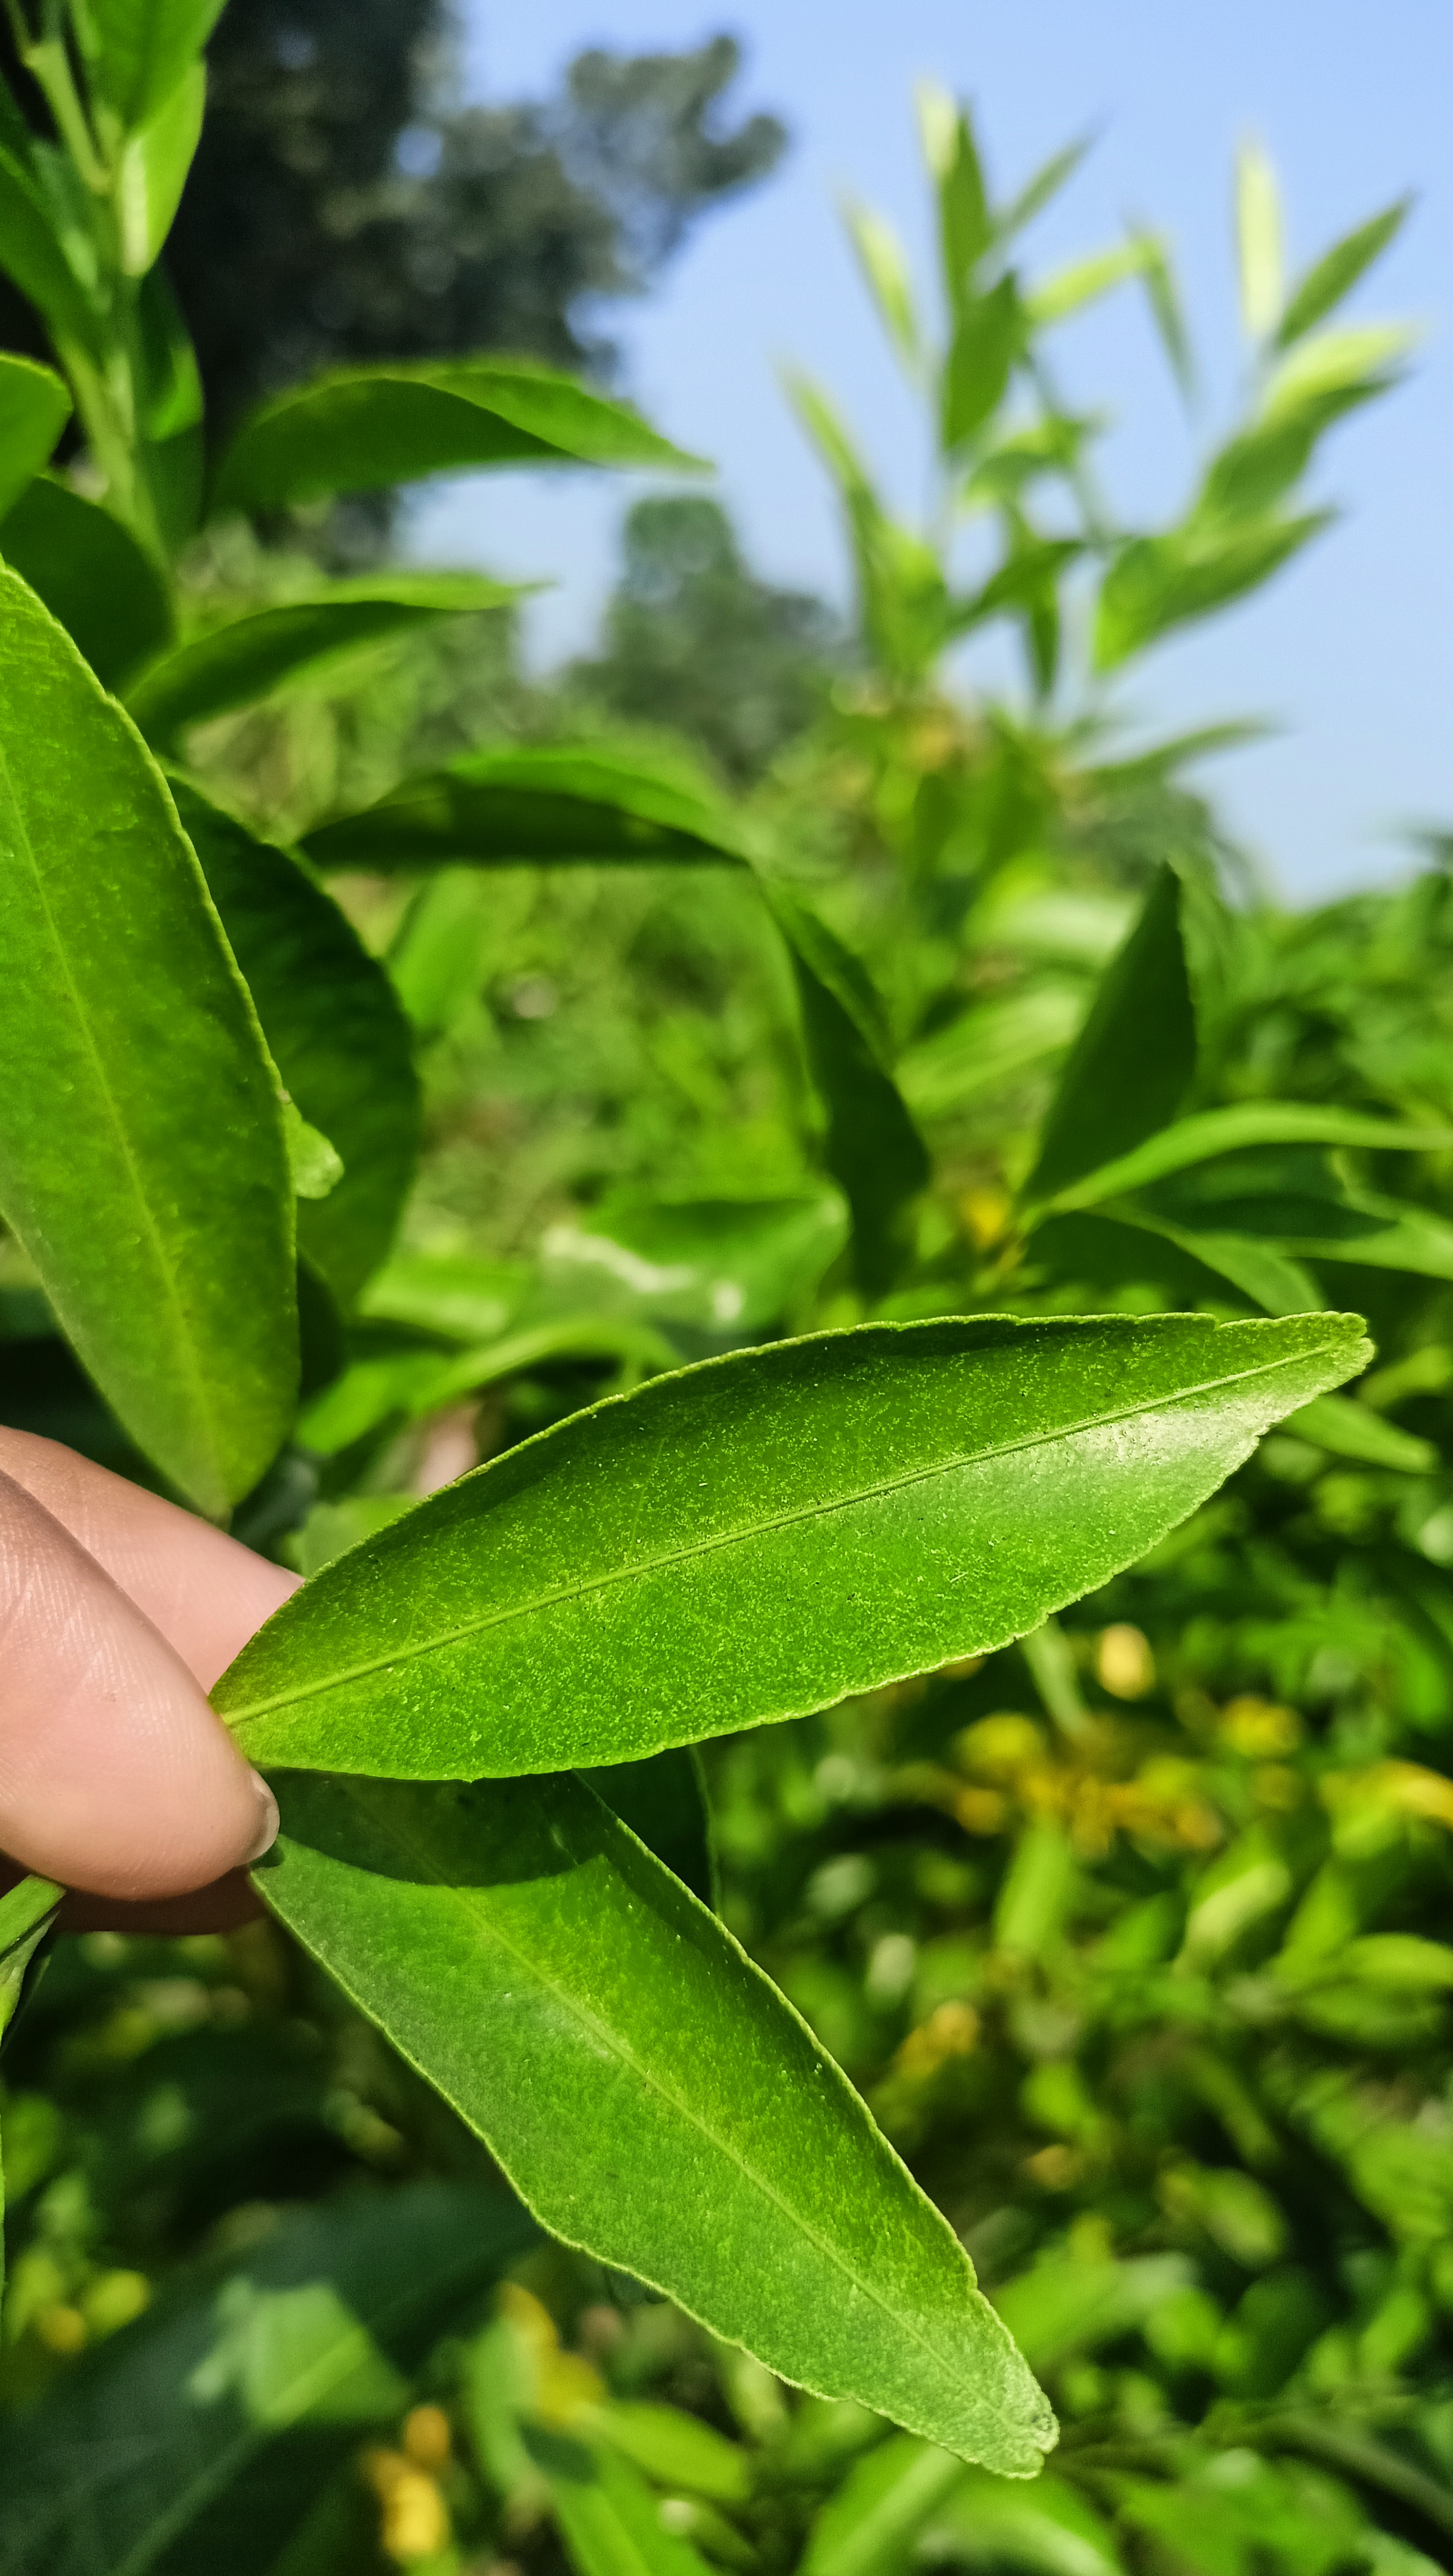
Mandarin leaf variety: Mandaring